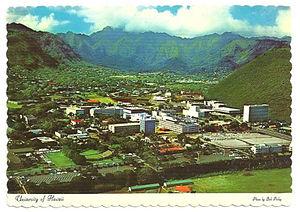
Wilhelm G. Solheim II est un anthropologue américain reconnu comme un spécialiste de l'archéologie en Asie du Sud-Est, ainsi que comme un pionnier de l'histoire des Philippines préhispaniques et de l'archéologie préhistorique de l'Asie du Sud-Est. Il est peut-être plus connu, cependant, pour avoir formulé l'hypothèse du réseau d'échanges de Nusantao, une des deux hypothèses dominantes concernant le peuplement de l'Asie du Sud-Est à l'époque néolithique.